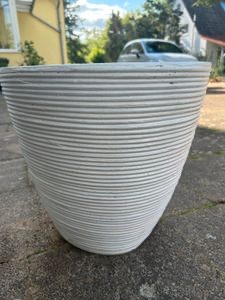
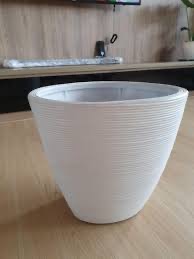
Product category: misc
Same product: yes